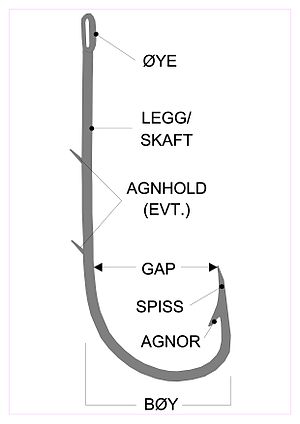
Fiskekrog / Galleri
Fiskekrogen hører til blandt de første tildannede redskaber mennesket har benyttet.